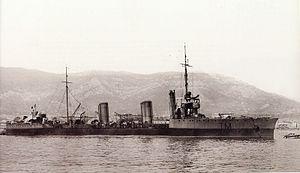
Contre-torpilleur Temeraire (Classe Aventurier)
La classe Aventurier fut une classe de 4 contre-torpilleurs initialement construite pour la marine argentine. Elle fut réalisée sur les chantiers navals français de Nantes aux Ateliers et chantiers de Bretagne et de Bordeaux aux chantiers Dyle & Bacalan.